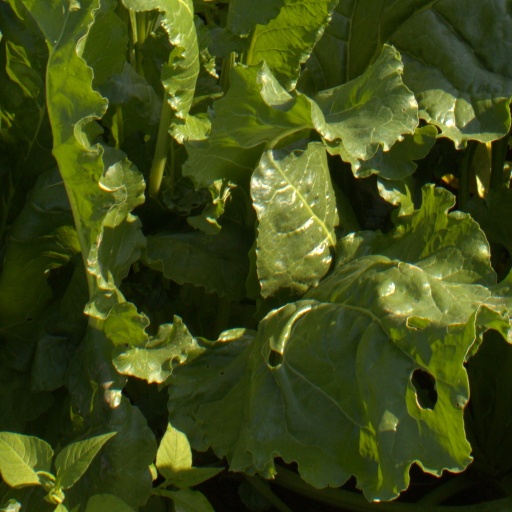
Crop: sugar beet